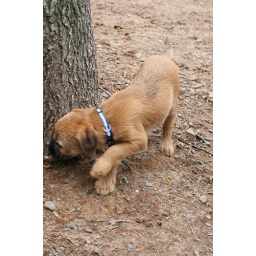
sniffing the tree in the dog park